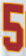
Number: 5